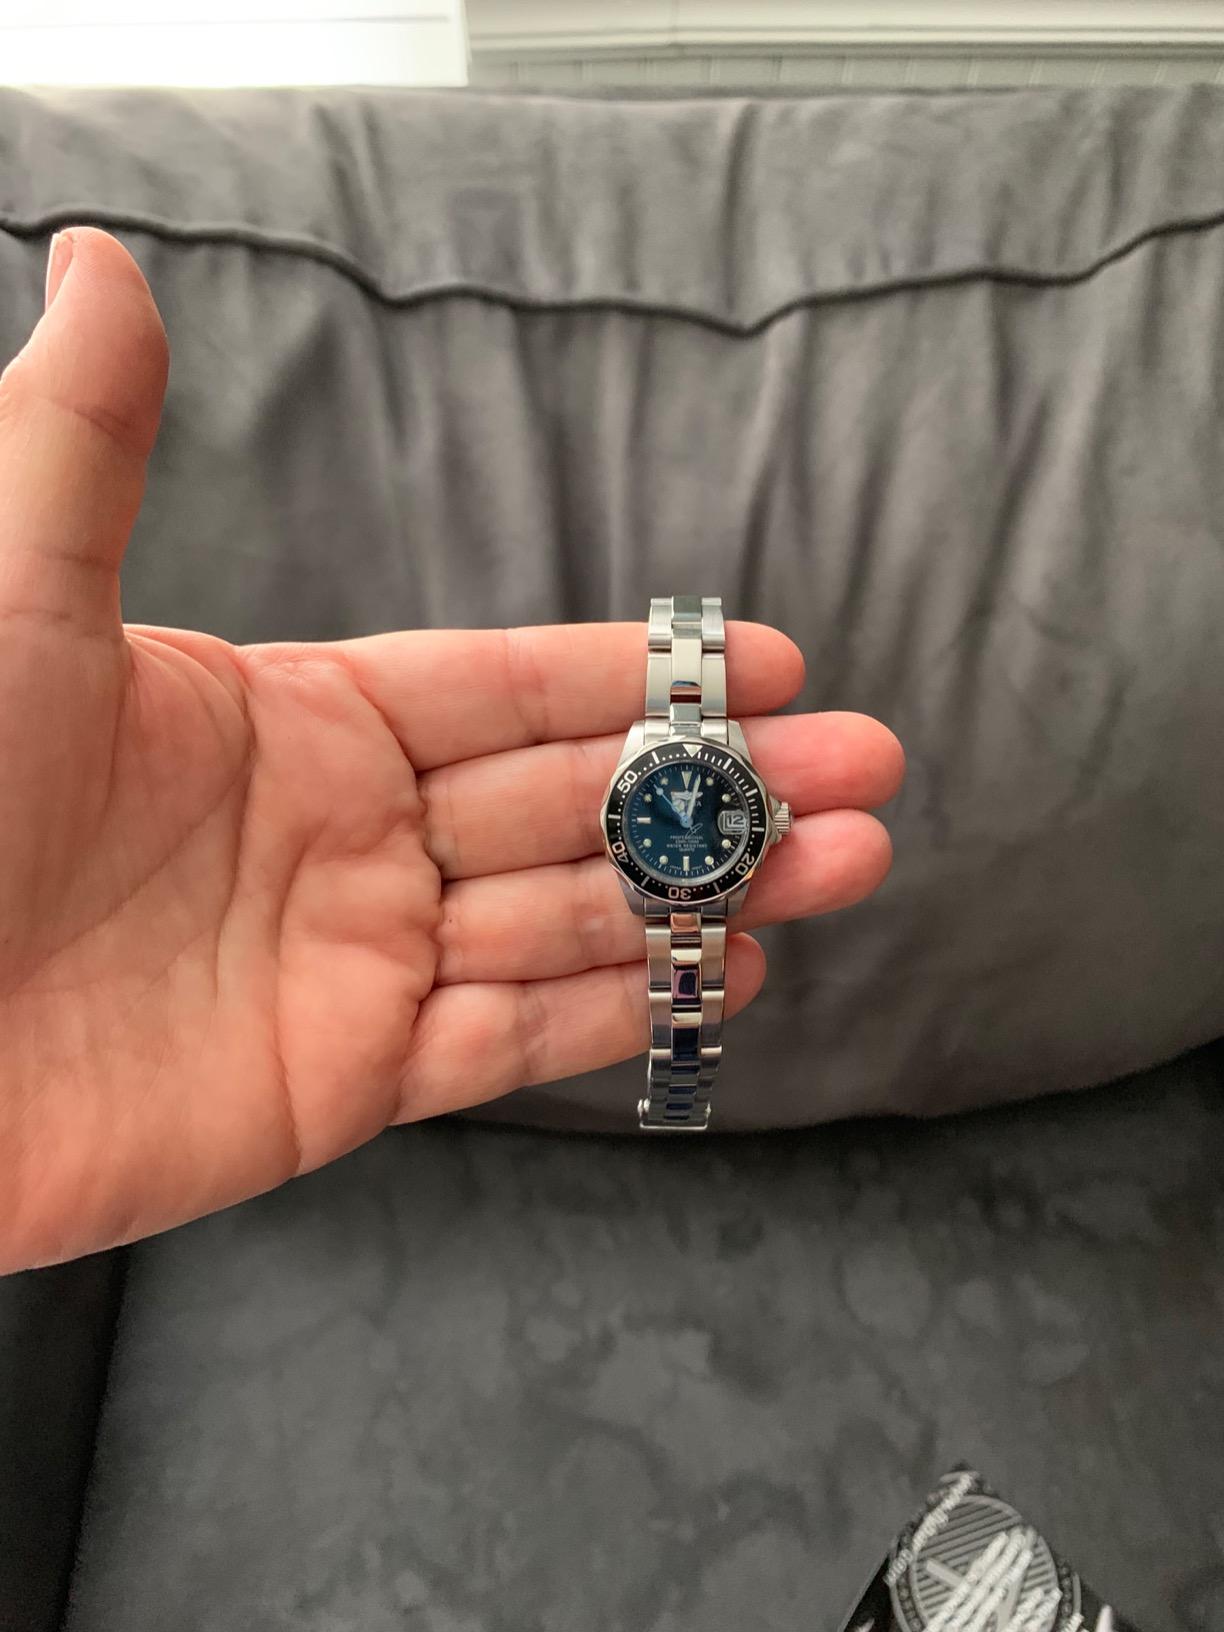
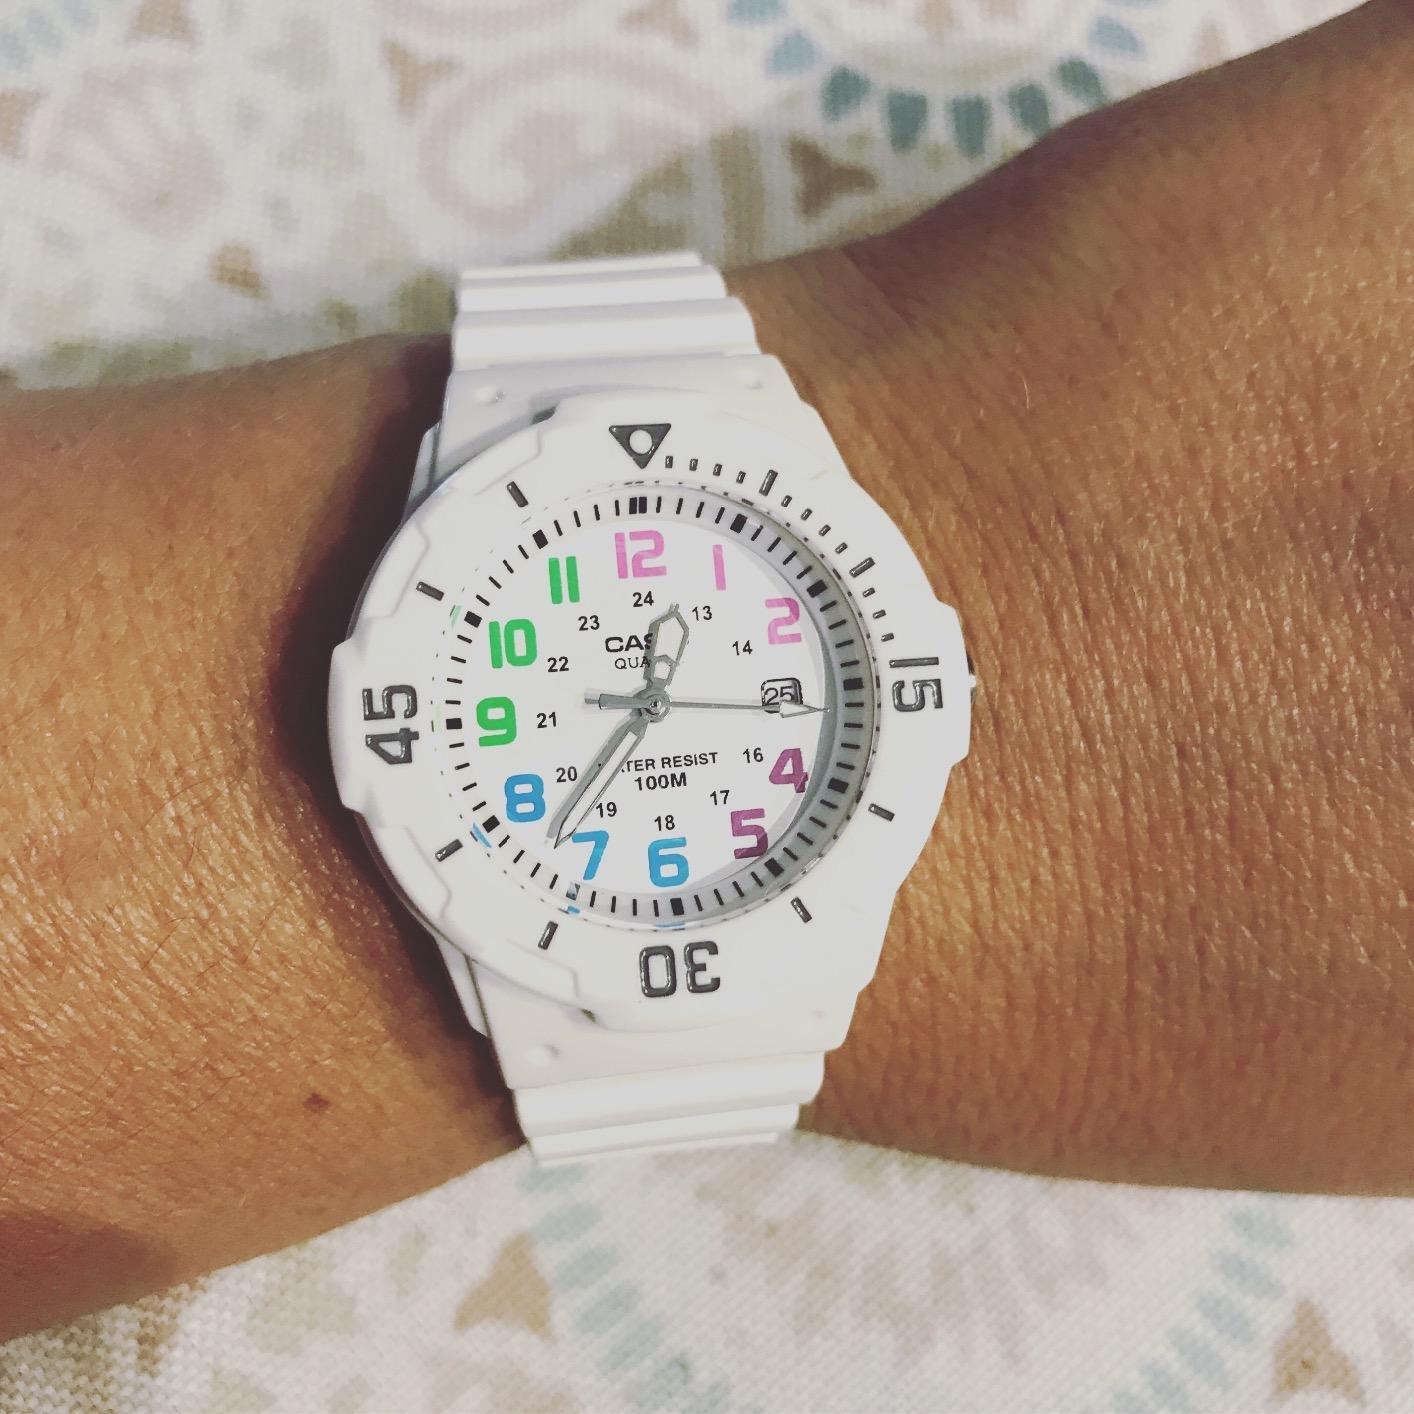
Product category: accessories_watch
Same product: no